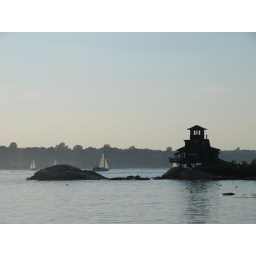
The old house by the beach